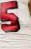
Number: 5